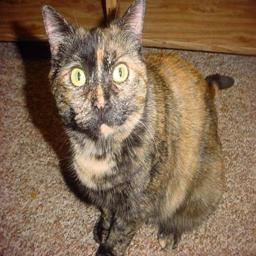
Animal: cats